Inter-city rail

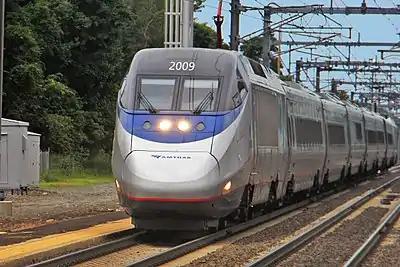
An "Acela Express" high-speed train traveling on the busy Northeast Corridor between Boston and Washington, D.C. in July 2011

Inter-city rail services are express trains that run services that connect cities over longer distances than commuter or regional trains. They include rail services that are neither short-distance commuter rail trains within one city area nor slow regional rail trains stopping at all stations and covering local journeys only. An inter-city train is typically an express train with limited stops and comfortable carriages to serve long-distance travel.